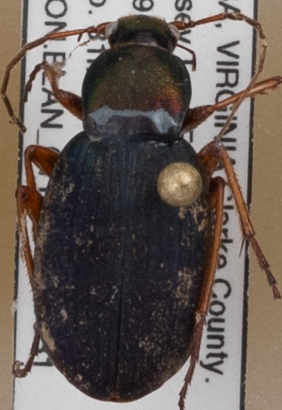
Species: Chlaenius aestivus
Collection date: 2022-05-31
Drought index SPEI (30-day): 1.416
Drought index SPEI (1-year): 0.156
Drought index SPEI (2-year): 0.42